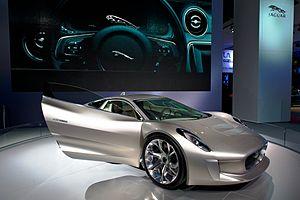
L’édition 2010 du Mondial de l’automobile de Paris est un salon international de l’automobile qui s'est tenu du 2 octobre au 17 octobre 2010 au Parc des expositions de la porte de Versailles, à Paris ; deux journées presses, destinées exclusivement aux journalistes, se sont tenues elles les 30 septembre et 1ᵉʳ octobre 2010.
La Jaguar C-X75 est un concept car hybride rechargeable développé par le constructeur automobile Jaguar. Présenté au Mondial de l'automobile de Paris 2010, pour l'occasion des 75 ans de la marque – d'où son nom, le C et le X signifiant respectivement concept et expérimental – la C-X75 développe 780 ch, une puissance réalisée par quatre moteurs électriques entraînant chacun une roue de l'automobile. Les batteries alimentant ces moteurs sont rechargées par deux micro-turbines.